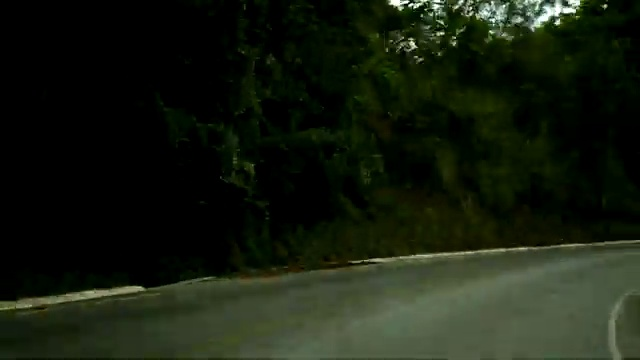
Fire: no
Smoke: no